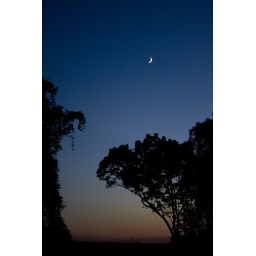
another shot out my office window from back in October.